Arkansas Nuclear One

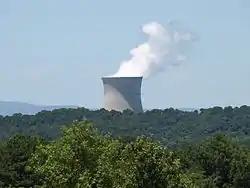

On March 31, 2013, an industrial accident at the facility killed one person and injured eight other workers, including four seriously. The accident took place "in a non-radiation area, and there was no risk to public health and safety." According to Entergy, the old stator of Unit One's generator fell during an operation to replace it. The falling component ruptured a water pipe, causing water infiltration into the plant's switchgear, which knocked out power to all of Unit One and one train of Unit Two's electrical system, which was online at the time. The electrical failure caused an automatic shutdown of Unit Two. The plant's emergency generators started and restored power to the emergency systems of both units. Unit One was in a refueling outage. Emergency diesel generators, water pumps and feed water were functioning following a loss of all off-site power on Unit One, according to the NRC event notification. The plant was placed under an "unusual event classification", which is the lowest of four emergency classification levels for abnormal events designated by the federal Nuclear Regulatory Commission, which regulates American civil nuclear installations. One plant worker died, and ten other injuries required offsite medical treatment. The company released an official statement of condolence. Entergy announced that they would immediately commence repairs to Unit Two and hope to have the unit back online within several weeks. Entergy also acknowledged that Unit One would be offline for an extended time while the company surveyed the damage and established a timeline for repairs.